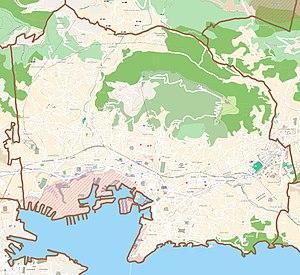
Carte de Toulon, FranceThis map was created from OpenStreetMap project data, collected by the community. This map may be incomplete, and may contain errors. Don't rely solely on it for navigation.
La crémaillère du Faron est un édifice situé dans la ville de Toulon, dans la Provence-Alpes-Côte d'Azur dans le Var.
Le lycée Dumont-d'Urville est un établissement français d'enseignement secondaire et supérieur, situé au 212, rue Amiral-Jaujard à Toulon.Le lycée a une large étendue et de nombreuses installations sportives au cœur de la ville.
Les Halles Raspail appelées aussi les Halles Municipales de Toulon ou Halles Poggio sont des halles située dans le centre ancien de Toulon, situé dans le département du Var.
L'Hôtel des Arts est devenu métropolitain au 1er janvier 2020. Ce centre d'art a été transféré à la Métropole TPM conformément à la loi NOTRe et au titre de la compétence « Tourisme, culture et sport ». Le choix de ces transferts s’est opéré dans un souci de cohérence avec les compétences déjà exercées par TPM et la volonté commune de préserver le cœur des missions du Département en matière d’action sociale.